Question: Please indicate a possible affordance area of the knife that can be used for cutting
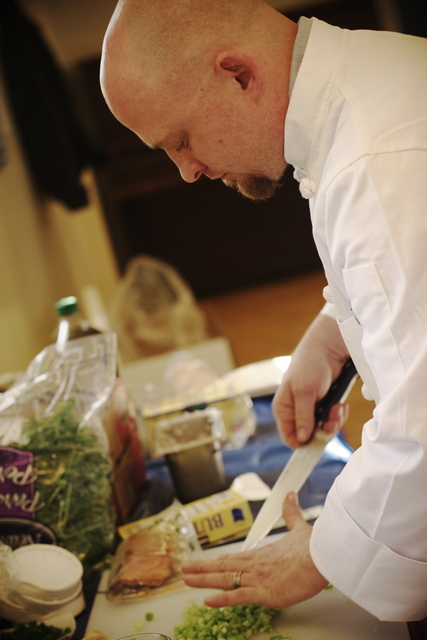
Answer: [226.5, 423, 341.5, 586]